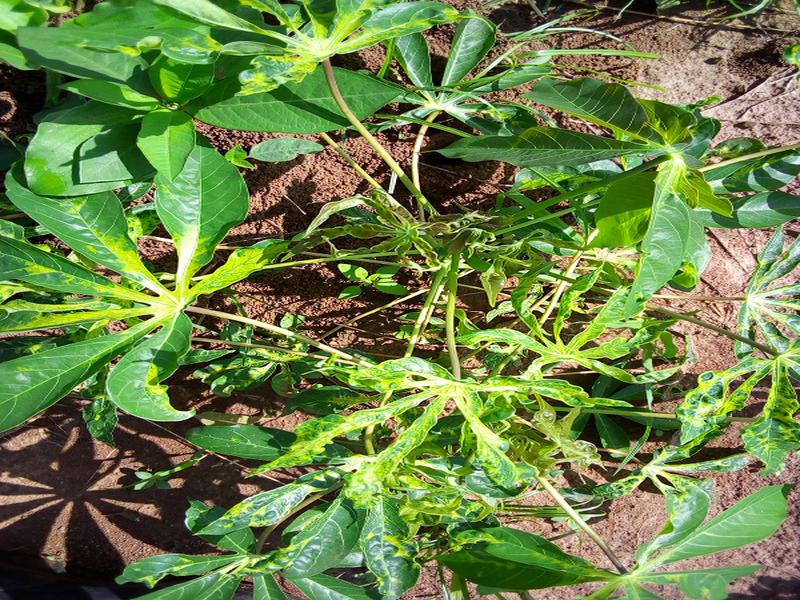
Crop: cassava
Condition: mosaic_disease